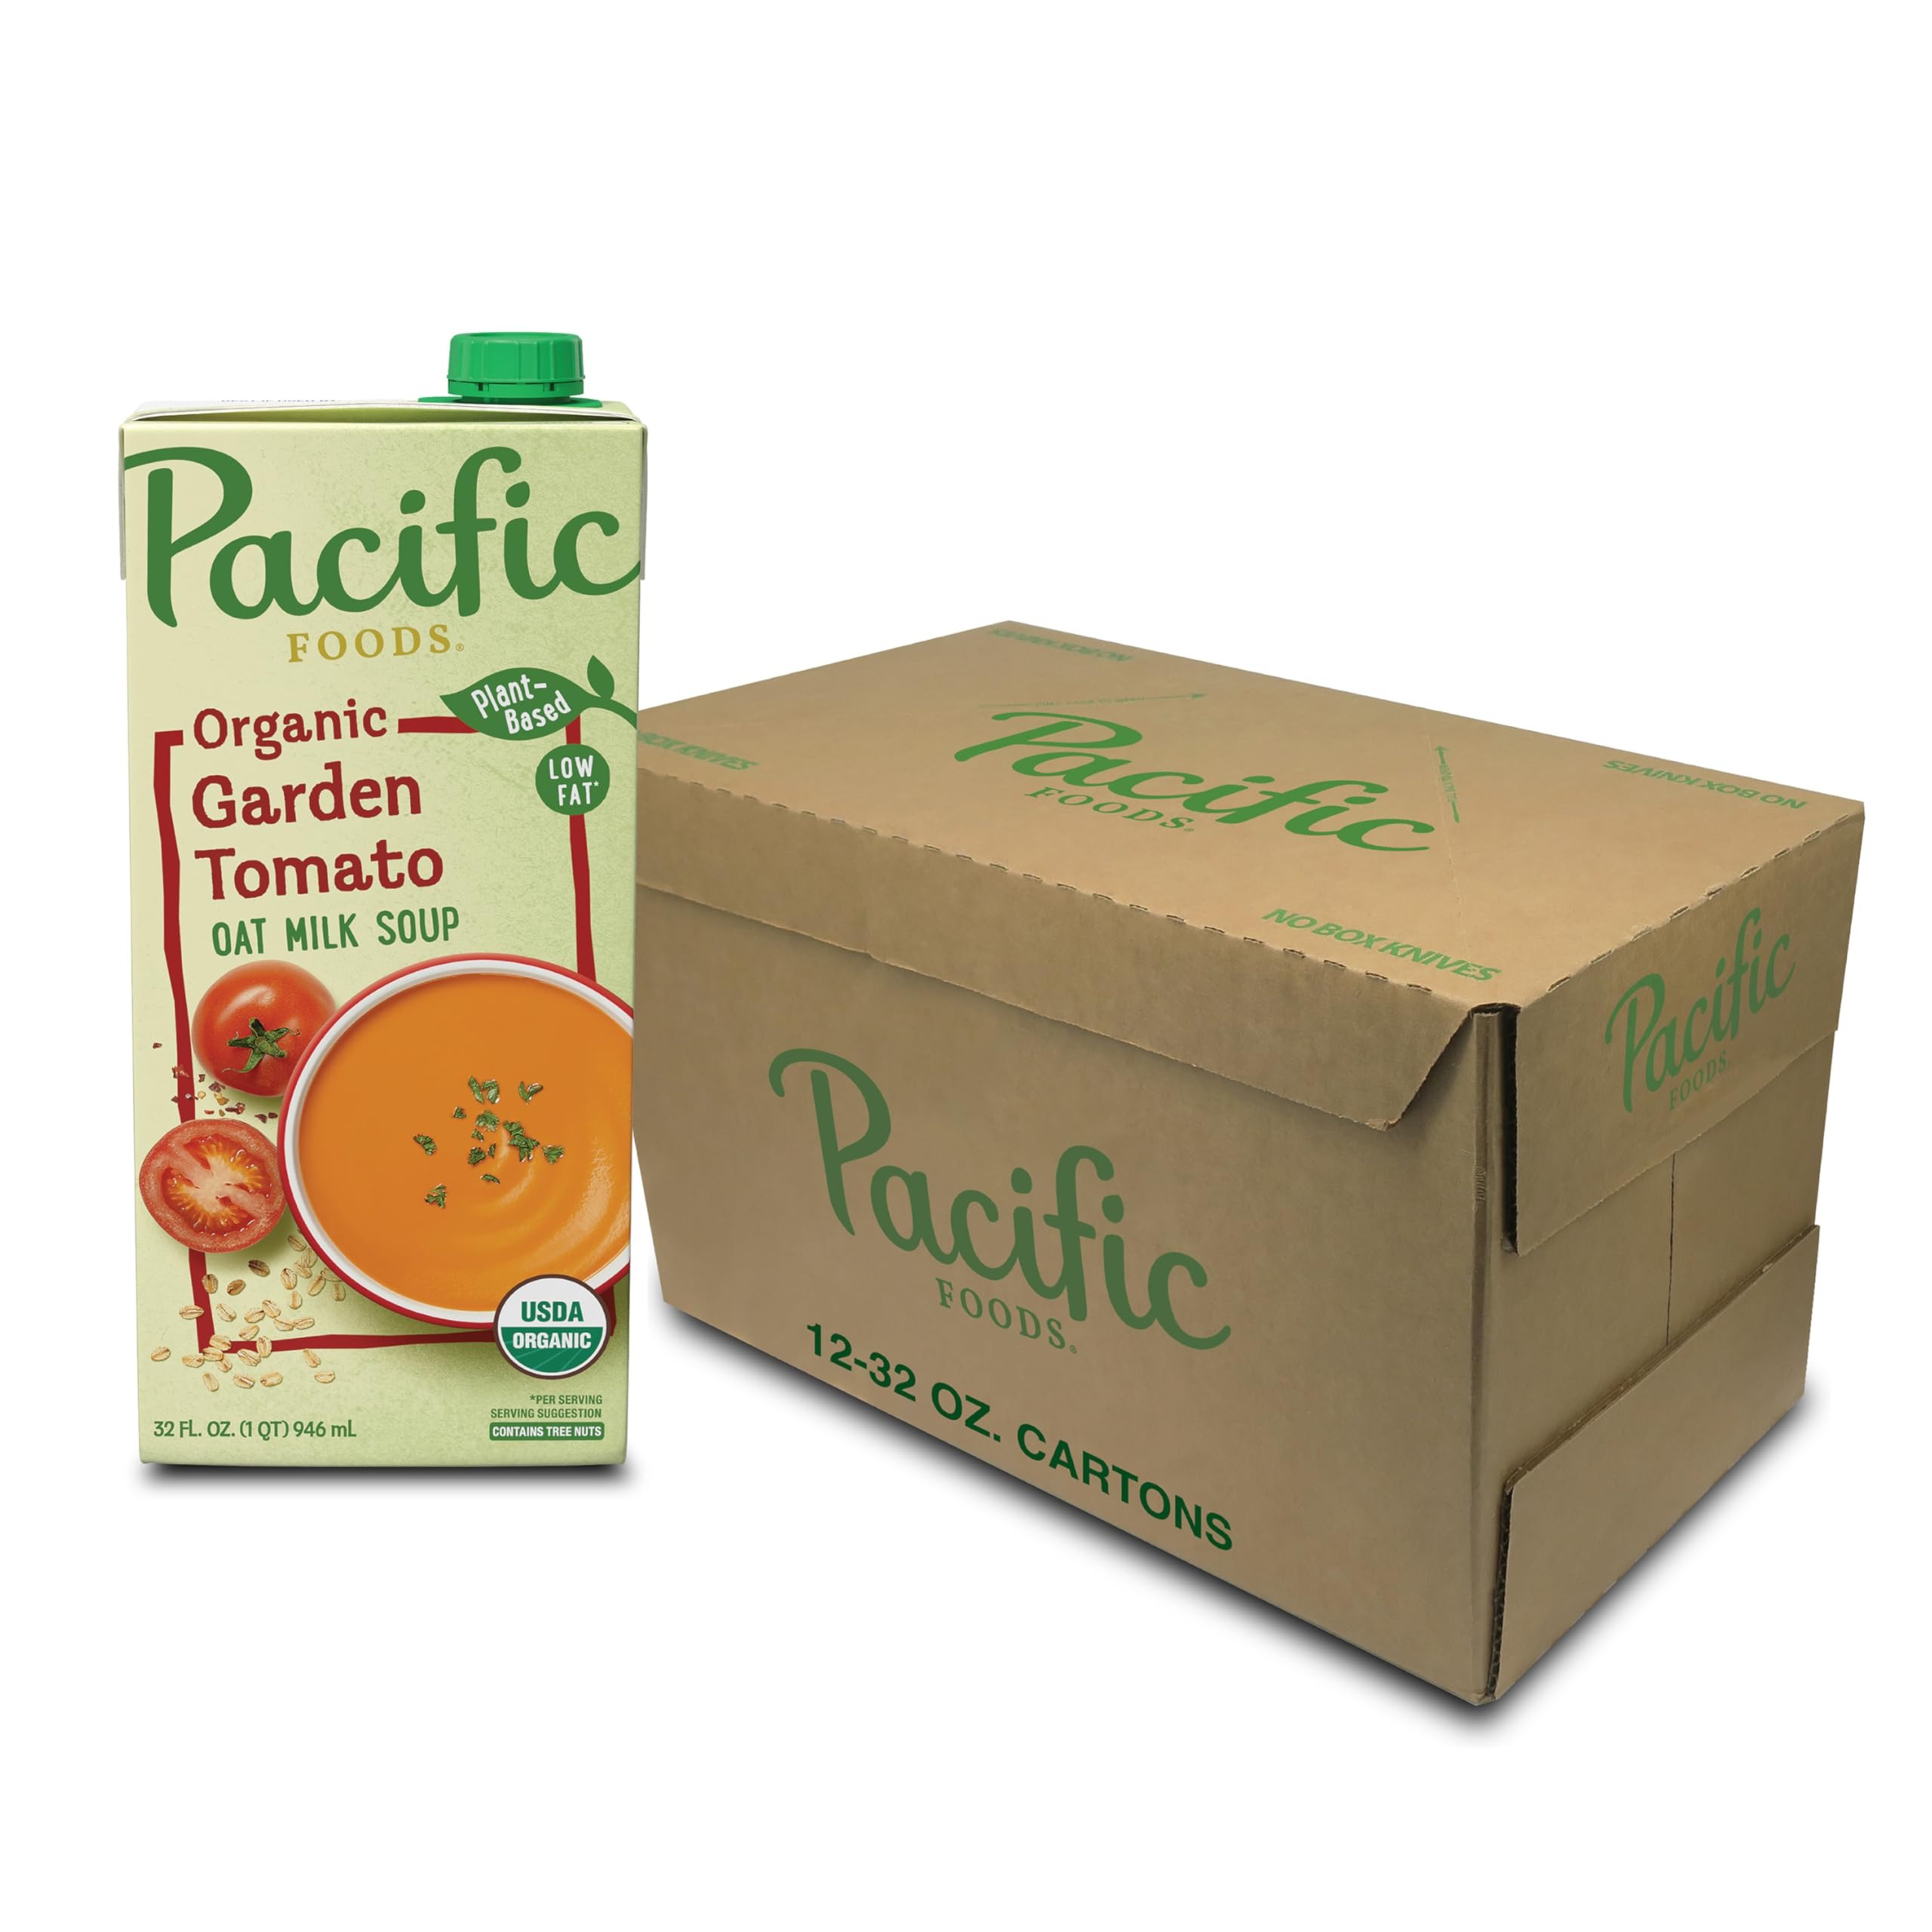
Item Name: Pacific Foods Organic Garden Tomato Oat Milk Soup, 32 oz Carton (Pack of 12)
Bullet Point 1: MADE WITH QUALITY INGREDIENTS: Pacific Foods Organic Creamy Garden Tomato Oat Milk Soup is made with ripe tomatoes, creamy oat milk, zucchini, carrots, and garlic
Bullet Point 2: CREAMY Plant-Based SOUP: Pacific’s Organic Oat Milk adds a creamy texture and rich flavor to this vibrant plant-based soup
Bullet Point 3: PURE & SIMPLE: Pacific Foods Organic Creamy Garden Tomato Oat Milk Soup has no genetically engineered ingredients, has 3g of protein and 100 calories per serving
Bullet Point 4: CUSTOMIZE YOUR BOWL OR RECIPE: Garnish with pesto or use as a base for your next pasta sauce
Bullet Point 5: PANTRY STAPLE: Ships as a single, recyclable 32 ounce carton of creamy oat milk soup, that’s resealable for easy storage
Value: 384.0
Unit: Fl Oz

Price: 12.7